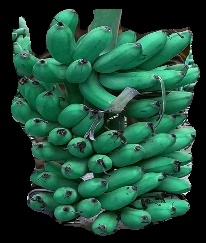
Variety: rasbale
Grade: grade1